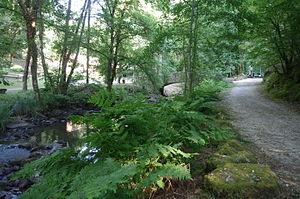
La rivière Gorre au milieu du sanctuaire Notre Dame de la Paix, Saint Auvent, Haute Vienne.
La Gorre est une rivière française, coulant presque entièrement dans le département de la Haute-Vienne. C'est un affluent gauche de la Vienne, donc un sous-affluent de la Loire. La Gorre conflue sur la limite des communes de Saillat-sur-Vienne et d'Étagnac en Charente.